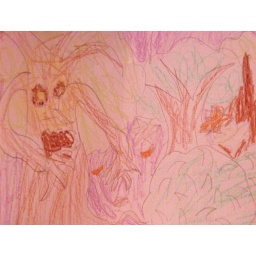
Scary tree in scary forest